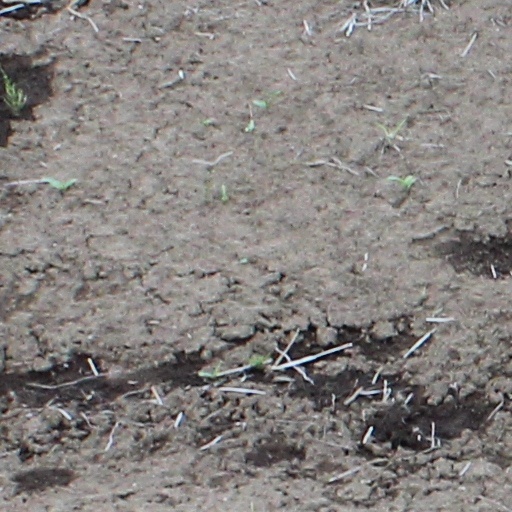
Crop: wheat